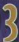
Number: 3